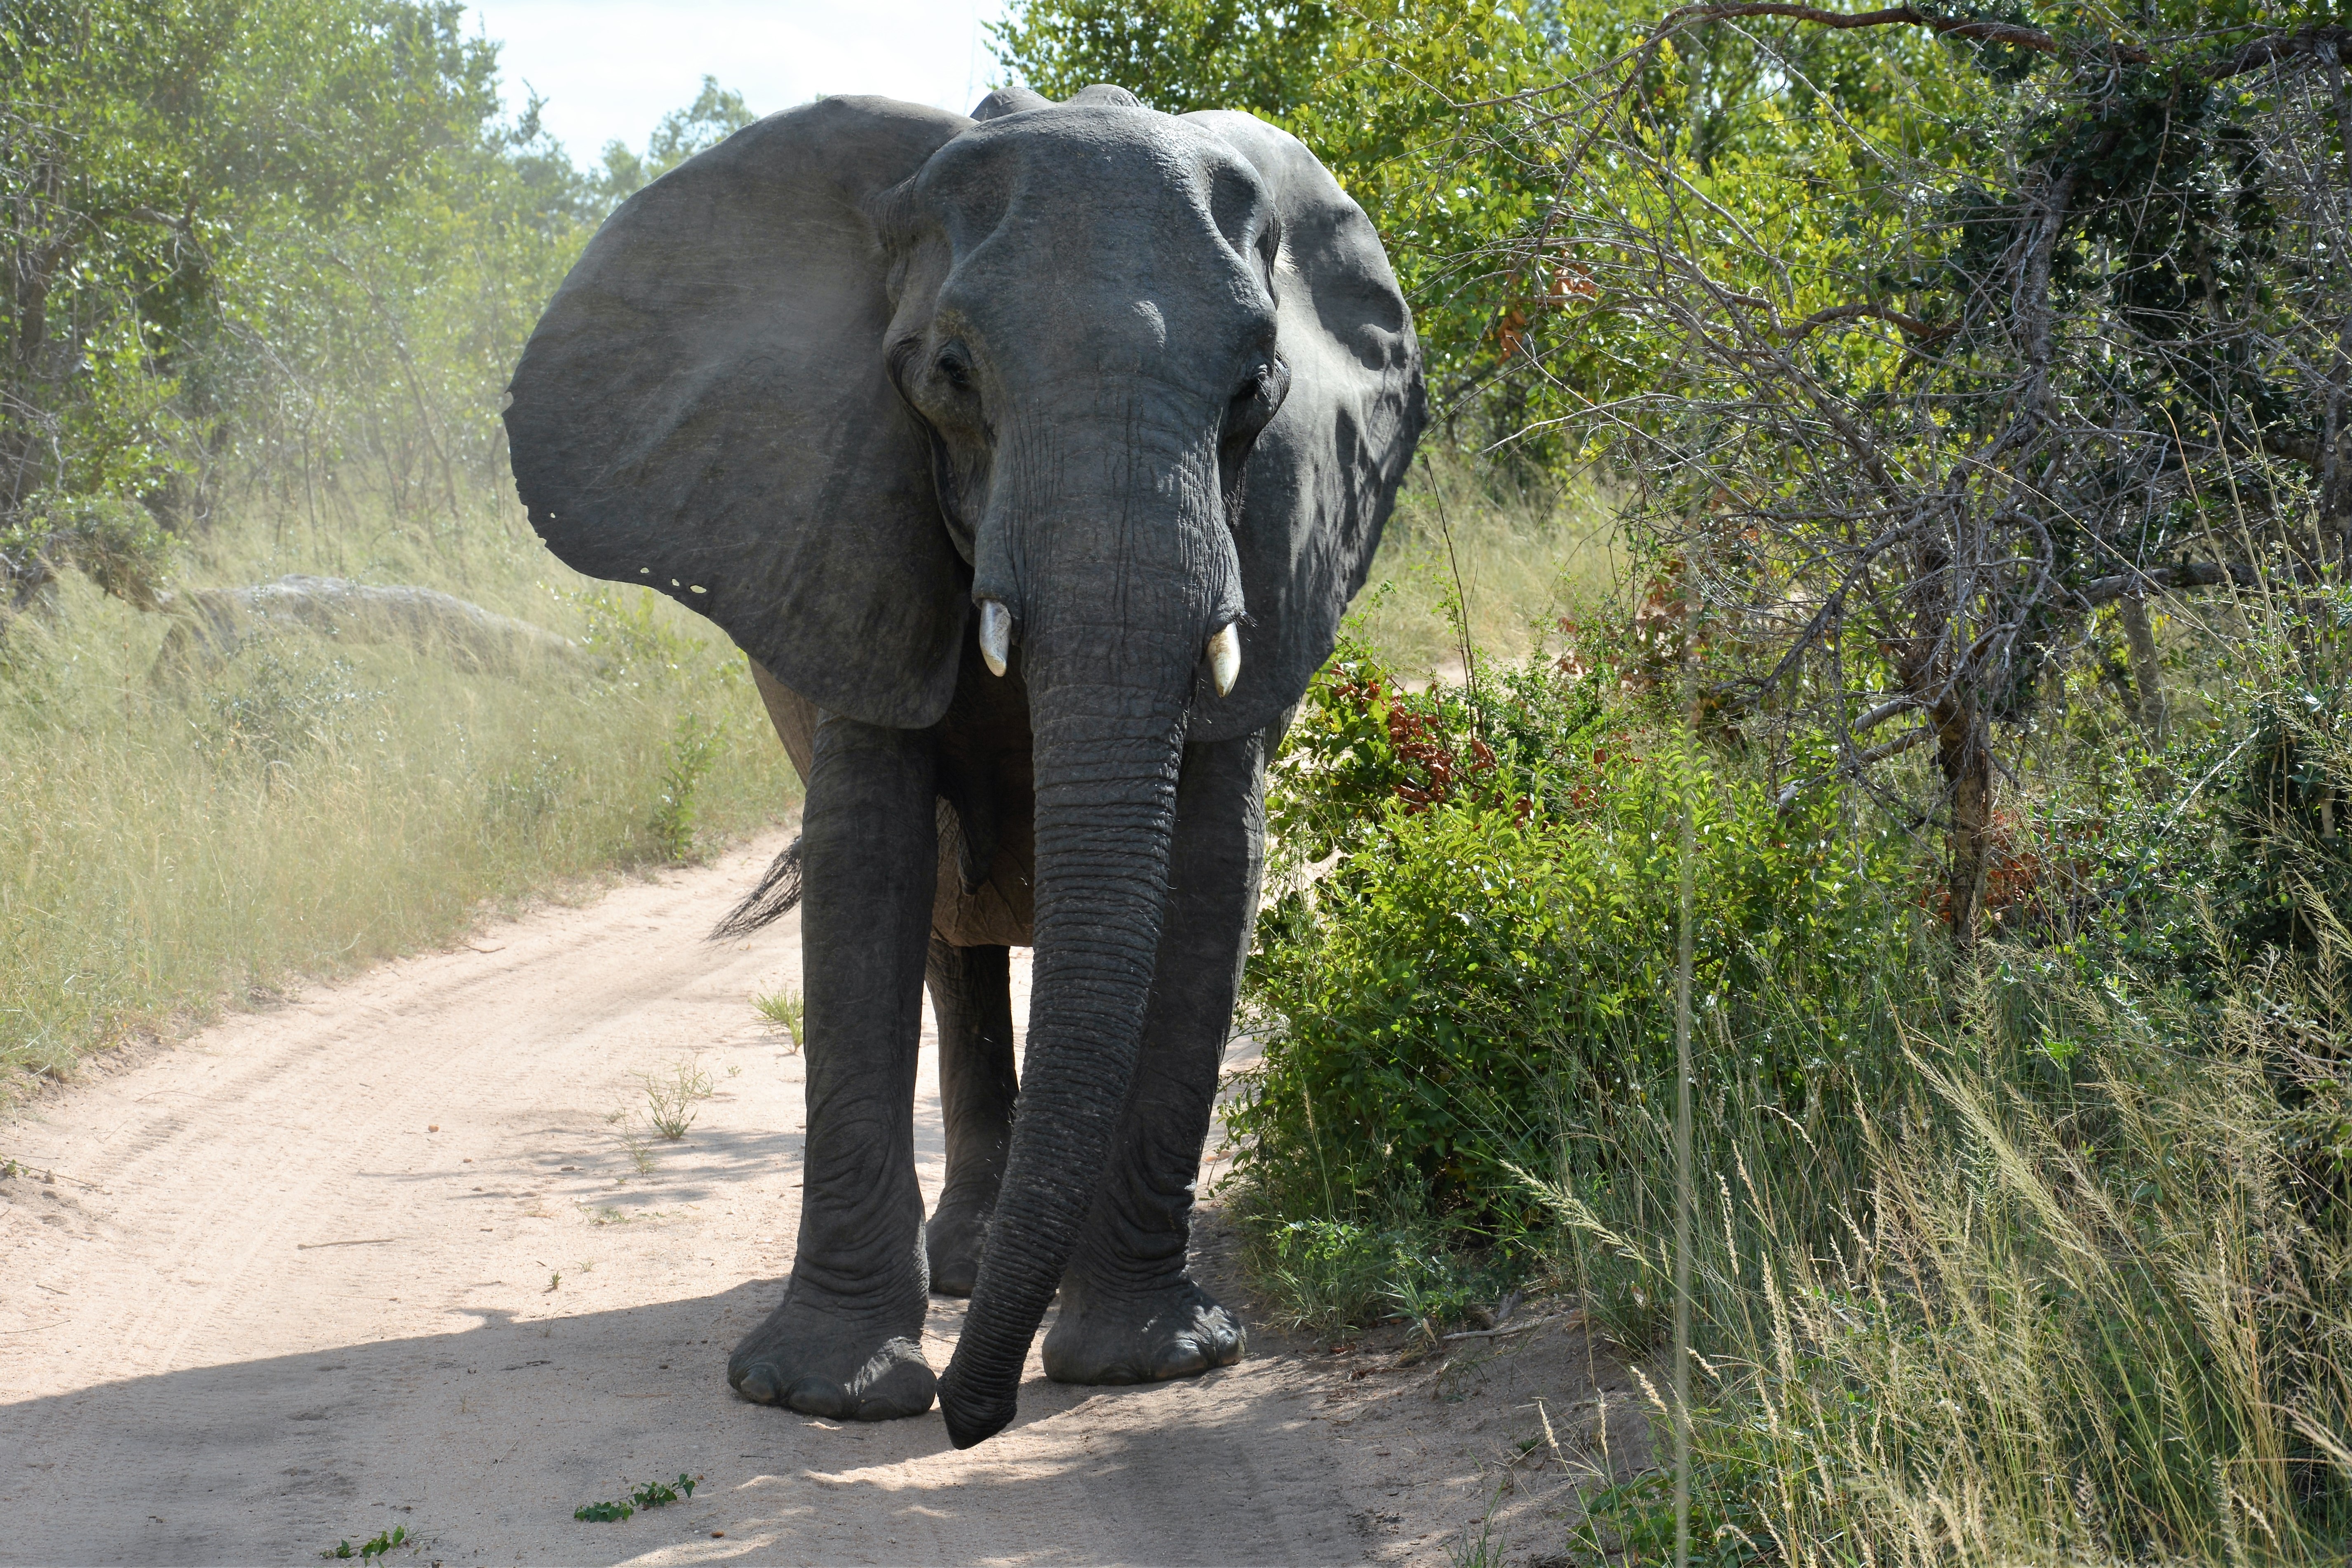
adventure, wildlife, zoo, africa, mammal, national park, fauna, elephant, safari, indian elephant, elephants and mammoths